Josh Gruss

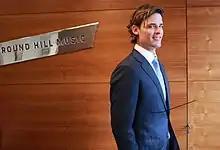
Josh Gruss in 2015

Joshua Carl Gruss (born 14 March 1974), better known as Josh Gruss, is an entrepreneur, musician and songwriter based in New York City, United States. He is a co-founder of Round Hill Music, an American music publishing company and co-owner of Quad Studios Nashville, a recording facility located on Music Row in Nashville, Tennessee. He is also a guitarist and songwriter with the Boston-based band Rubikon. Currently, Gruss serves as the chairman and CEO at Round Hill Music.